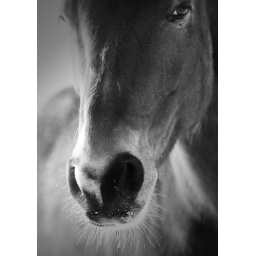
Horse Pictures in black and white